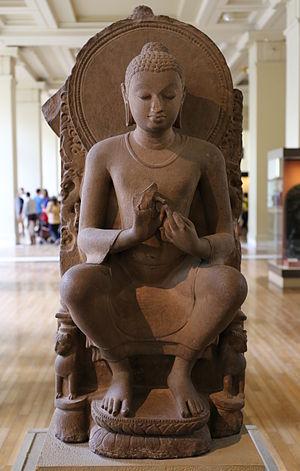
Les Gupta sont une dynastie ayant régné sur le nord de l'Inde de la fin du IIIᵉ siècle aux alentours du milieu du VIᵉ siècle. Leur origine reste mystérieuse et il est probable qu'ils aient tout d'abord été un clan de roitelets à la tête de petits États dans la vallée du Gange et de ses affluents. Cette dynastie connaît une expansion rapide au IVᵉ siècle, sous l'impulsion des conquérants Chandragupta et Samudragupta, et voit l'apogée de sa prospérité durant la première moitié du Vᵉ siècle, notamment sous le règne de Kumâragupta Iᵉʳ et de son fils Skandagupta. Le déclin des Gupta débute ensuite, sous l'effet d'invasions extérieures et de forces centrifuges, et leur fin reste mal connue.